Upper Sturt railway station

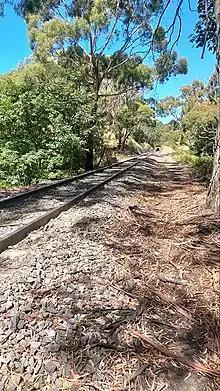
The clearing where the platform once stood. Tunnel number 8 is visible in the distance.

South Australian Railways Working Timetable Book No. 265 effective 30 June 1974